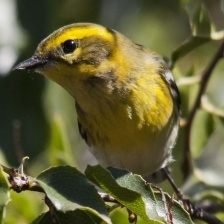
Species: TOWNSENDS WARBLER
Scientific name: SETOPHAGA TOWNSENDI